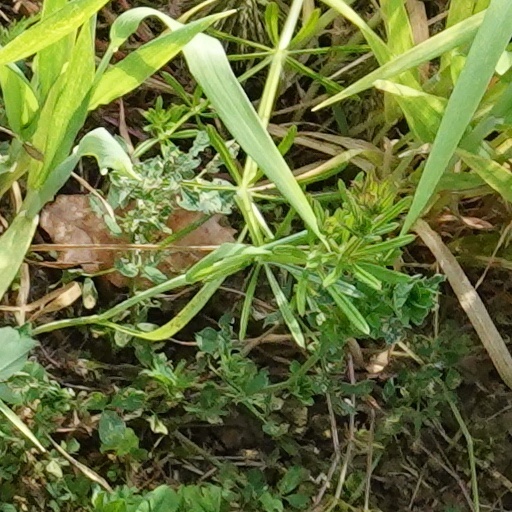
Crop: wheat